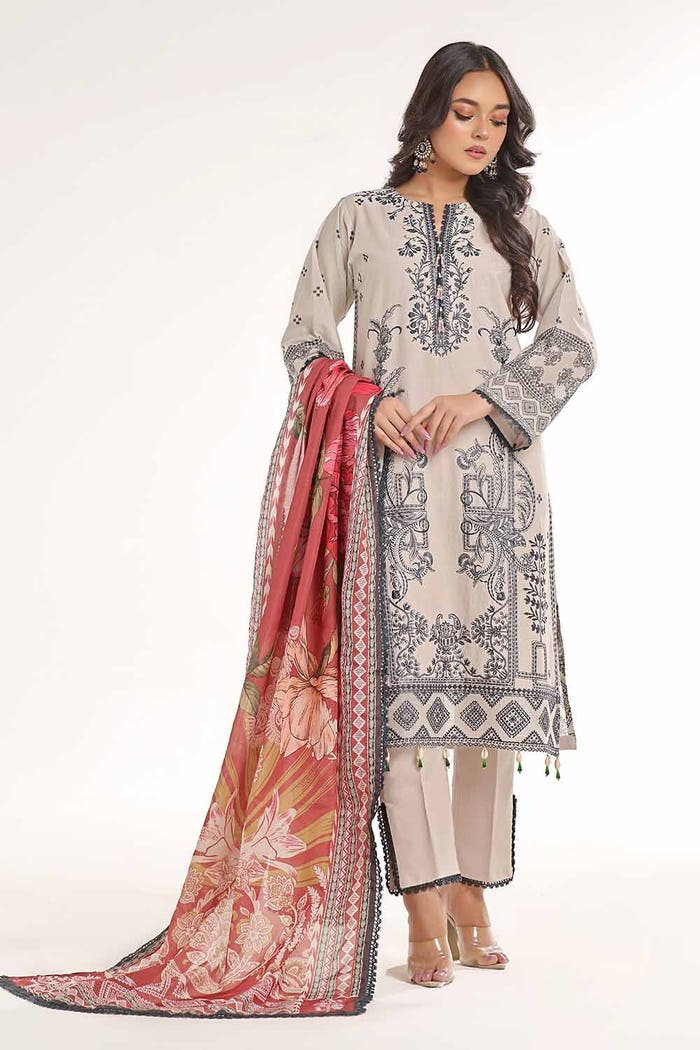
beige multi embroidered salwar suit